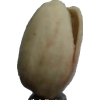
Label: pistachio